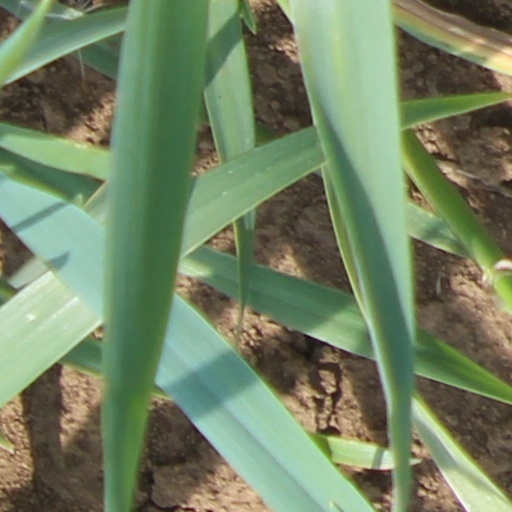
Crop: wheat